White Girl (2016 film)

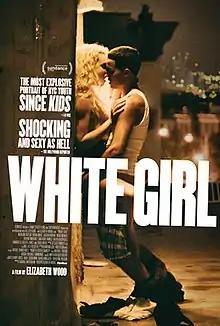
Theatrical release poster

White Girl is a 2016 American drama film written and directed by Elizabeth Wood in her directorial debut. It stars Morgan Saylor, Brian Marc, India Menuez, Adrian Martinez, Anthony Ramos (in his film acting debut), Ralph Rodriguez, Annabelle Dexter-Jones, Chris Noth and Justin Bartha.